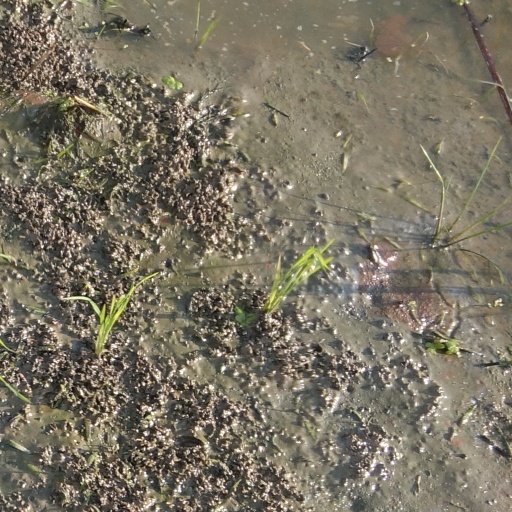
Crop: rice